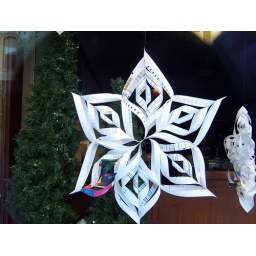
Star made of computer paper hanging in a store window in Owen Sound